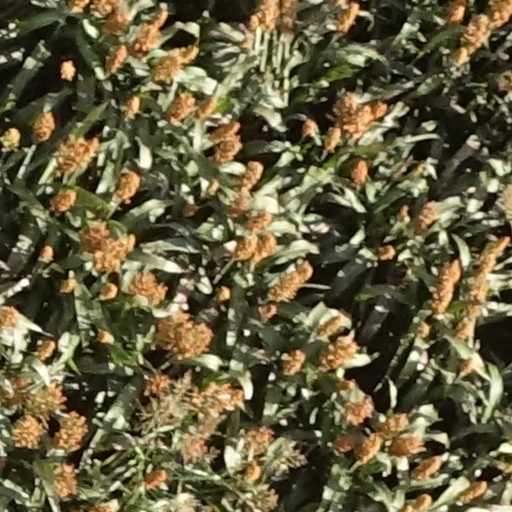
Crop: sorghum